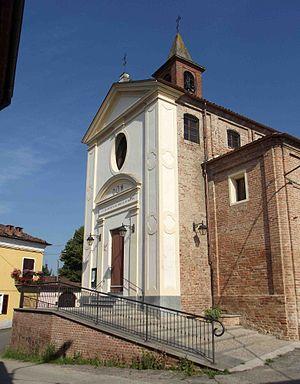
Vaglierano est un hameau de la commune d'Asti dans la province d'Asti dans la région du Piémont en Italie. Sa population s'élevait à 105 habitants en 2001.